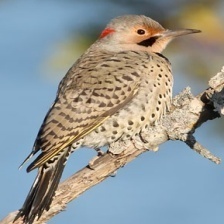
Species: NORTHERN FLICKER
Scientific name: COLAPTES AURATUS